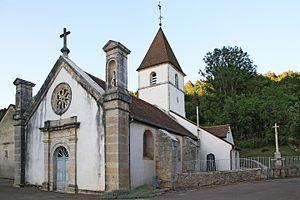
Église Saint-Blaise de Villotte-Saint-Seine
Villotte-Saint-Seine est une commune française située dans le département de la Côte-d'Or en région Bourgogne-Franche-Comté. Les gentilés sont Villottien et Villotienne.